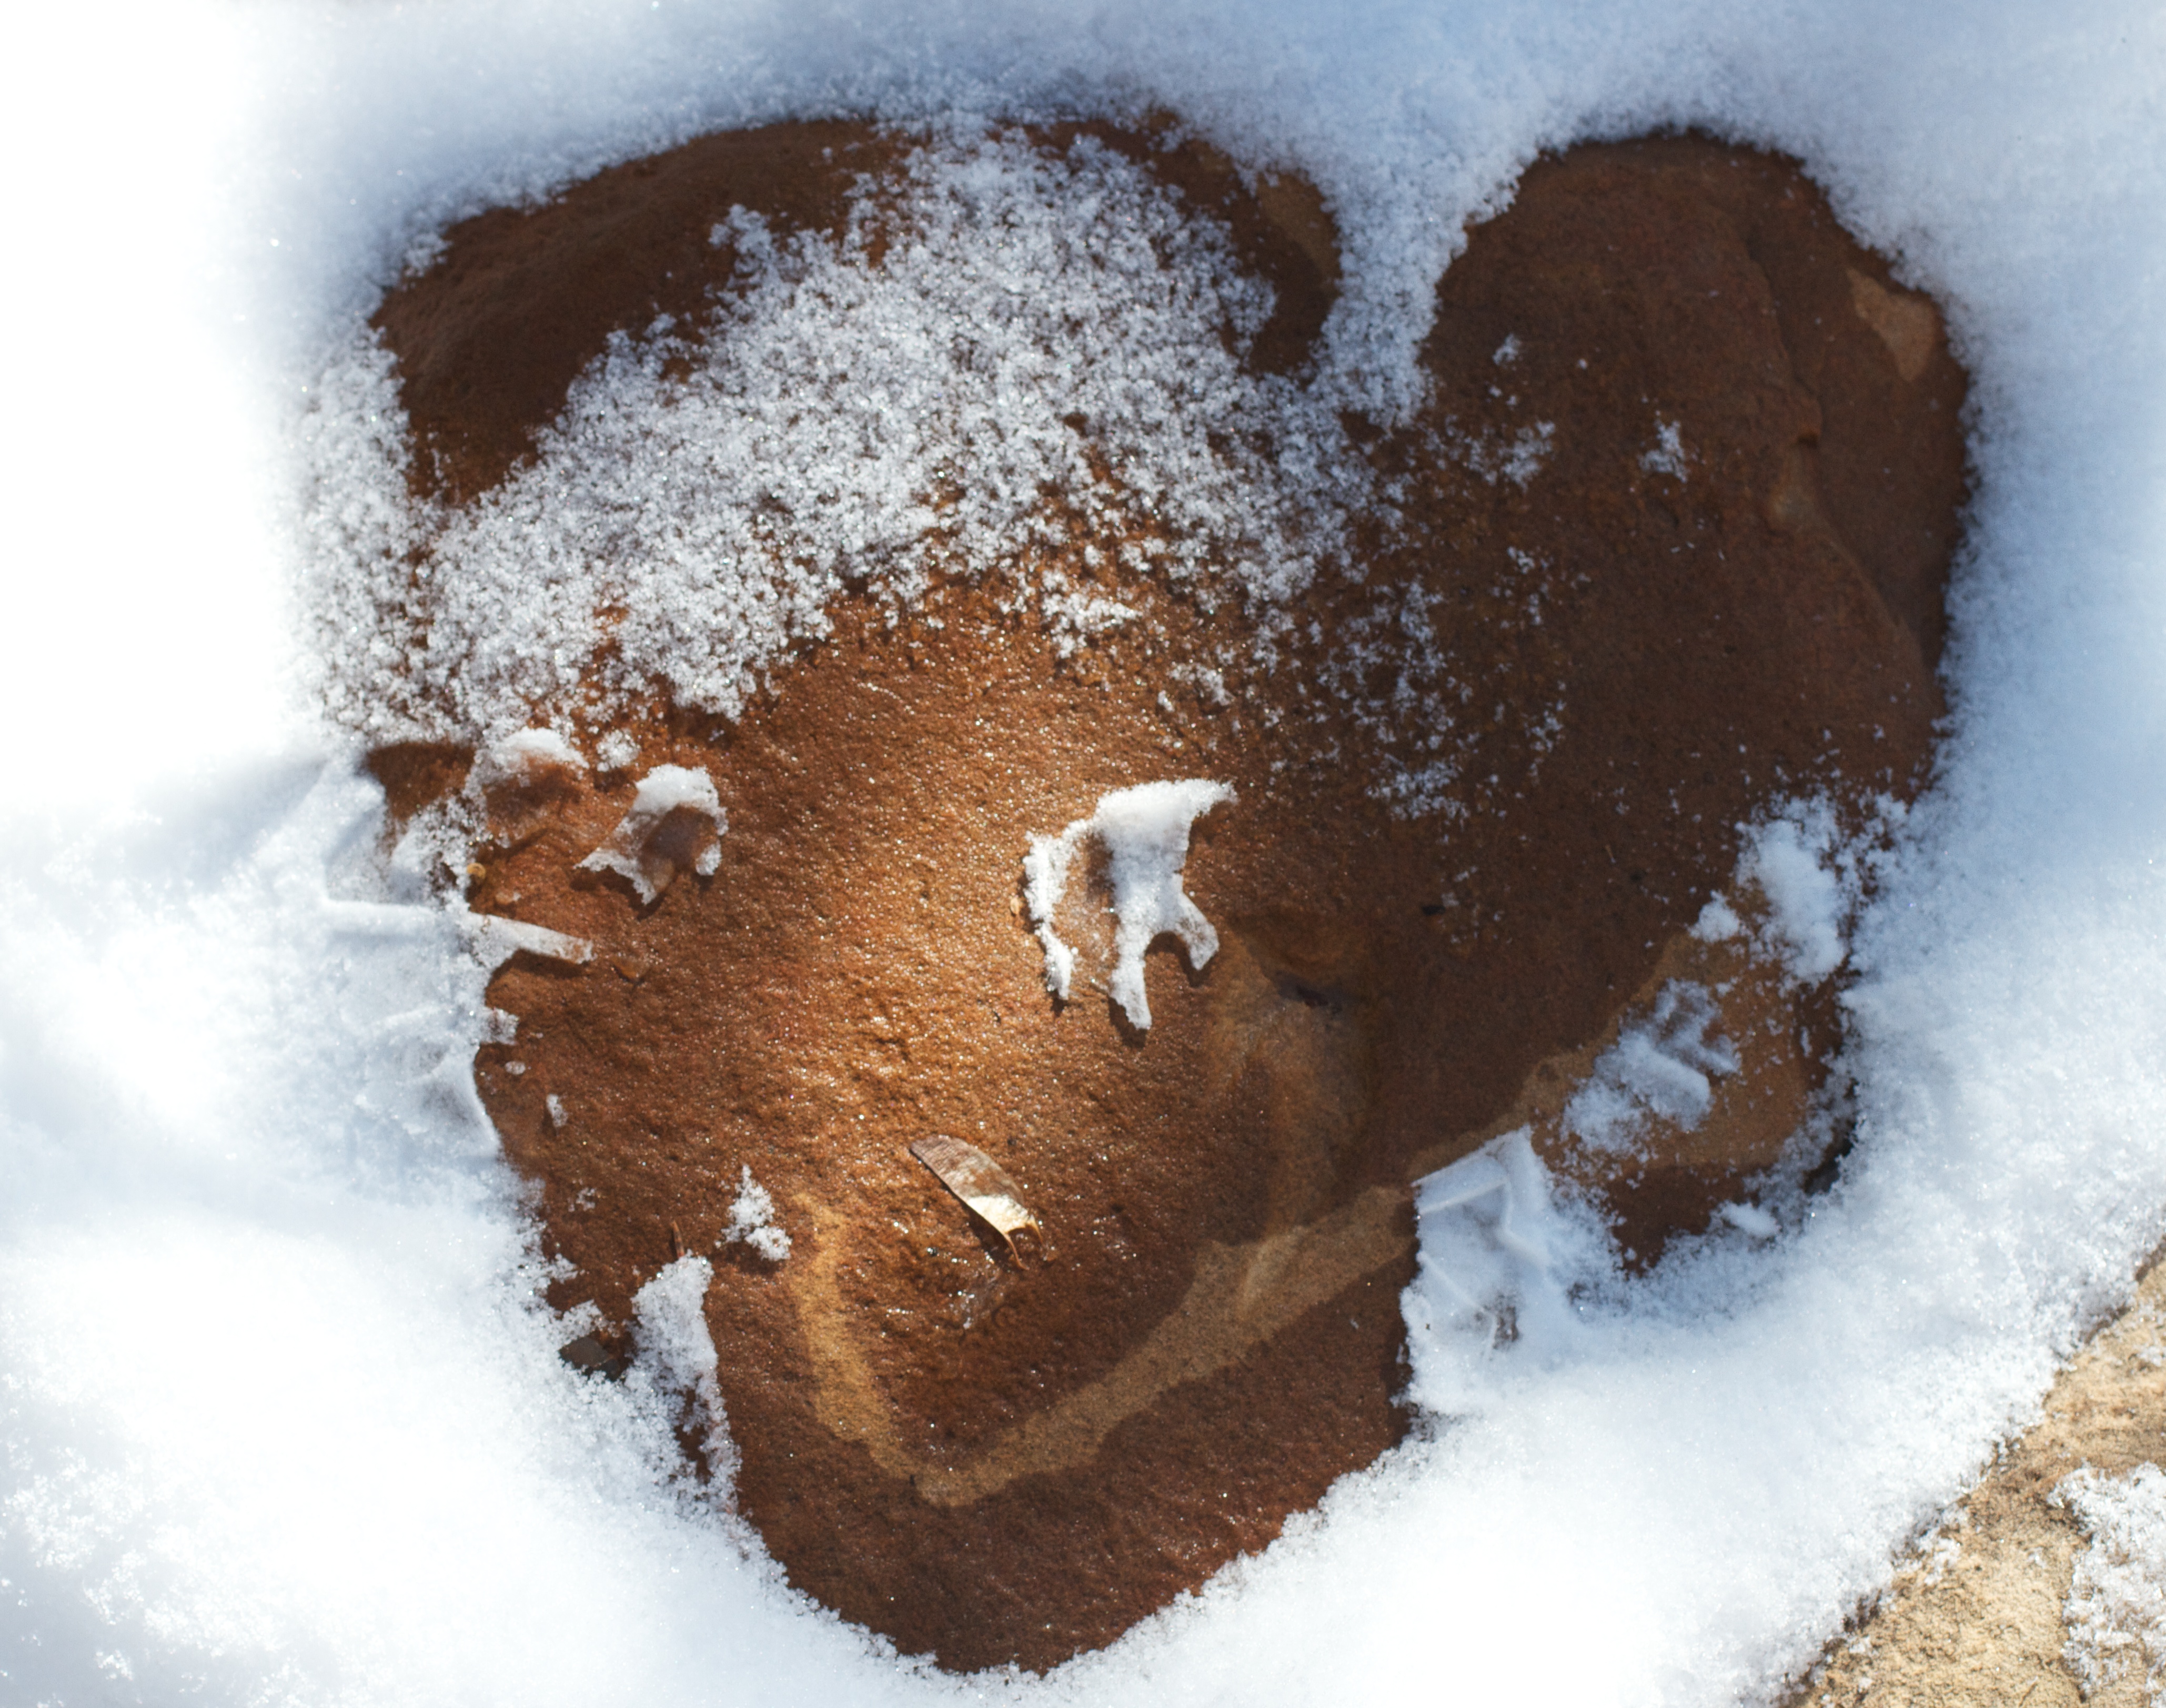
snow, winter, dessert, coconut